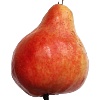
Label: Pear Red 1